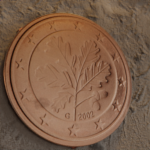
Coin value: 5cents
Country: de
Edition: standard